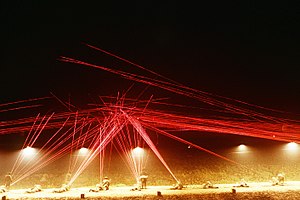
Sporlysammunition
Sporlysammunition affyret på skydebane
Sporlysammunition er patroner, der bruges til at rette/se retningen af ildkraften, idet disses lysende projektiler viser projektilstrømmen fra automatvåben, omtrent som vandstrålen fra en brandslange. Lyset frembringes som regel af fosfor. Sporet kommer som et lys af enten lys/rød/grøn farve.